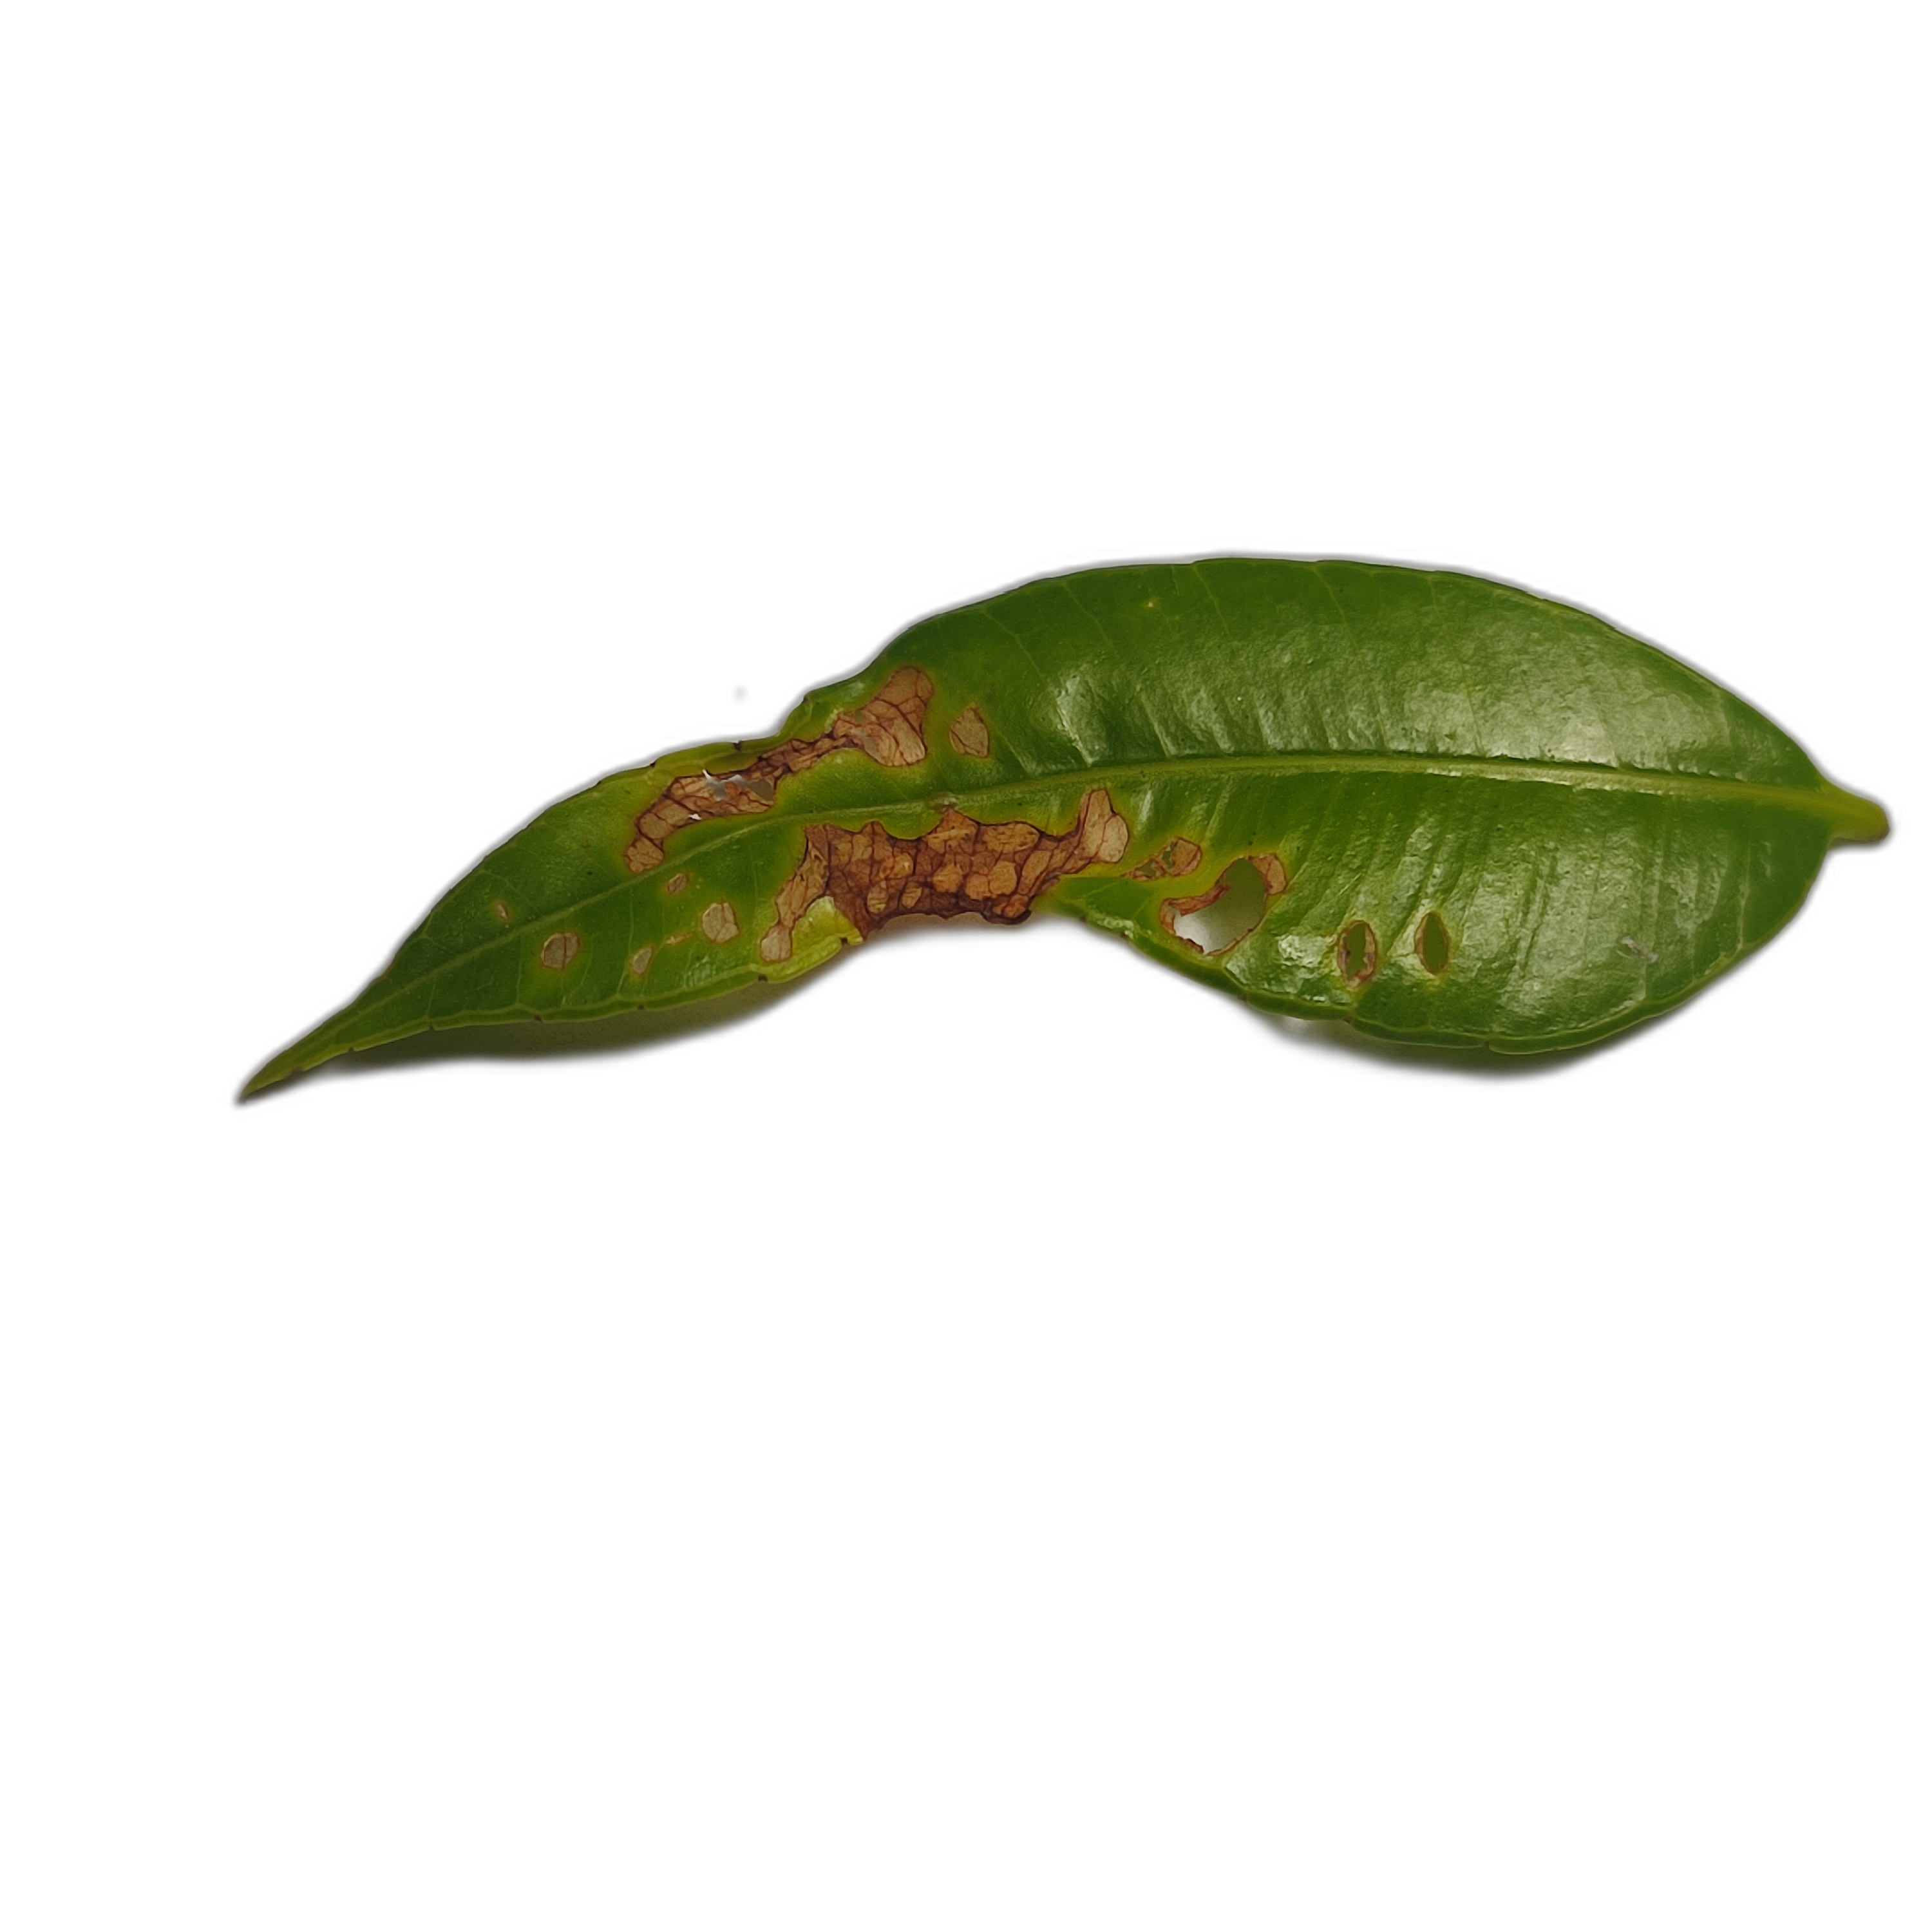
Label: not_healthy